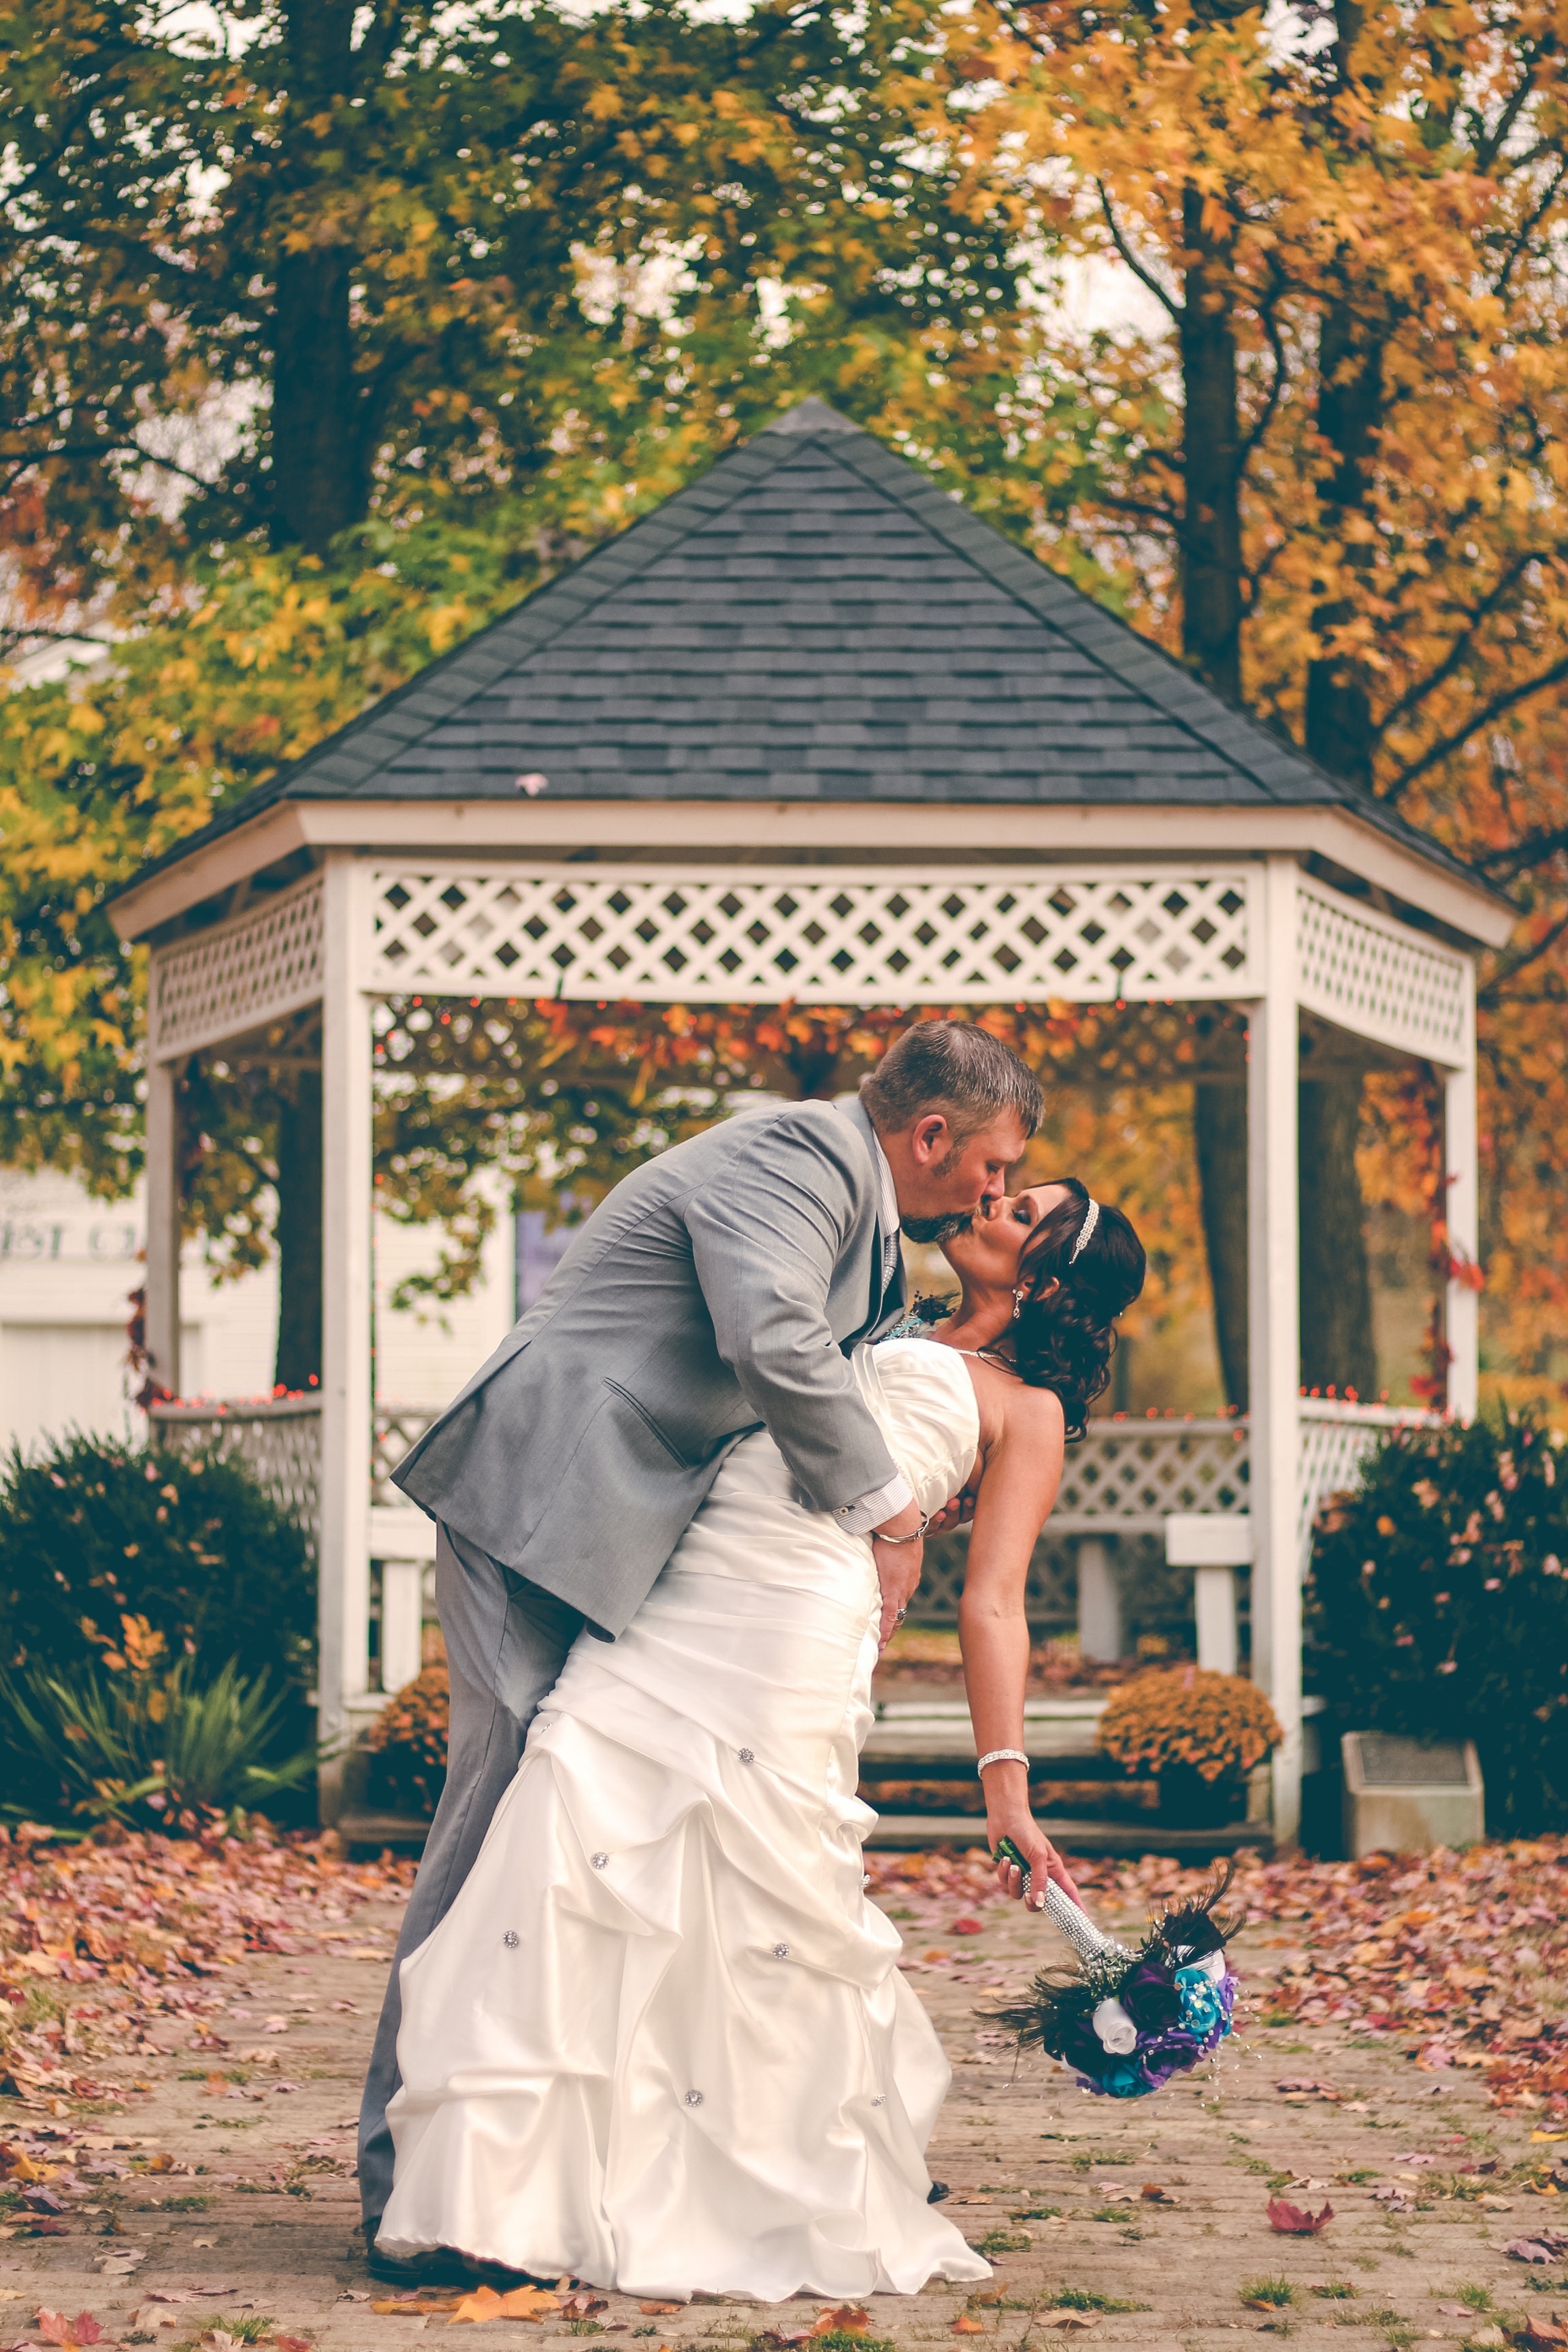
people, woman, flower, love, portrait, autumn, kiss, couple, romance, romantic, together, wedding, bride, groom, married, marriage, season, bride and groom, outdoors, ceremony, dress, photograph, wedding couple